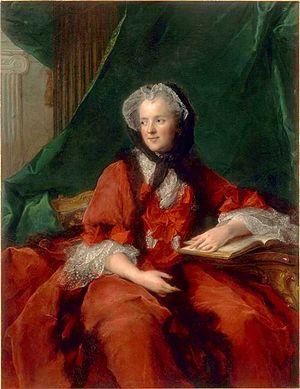
Louis XV, dit le « Bien-Aimé », né le 15 février 1710 à Versailles où il est mort le 10 mai 1774, est un roi de France et de Navarre. Membre de la maison de Bourbon, il règne sur le royaume de France du 1ᵉʳ septembre 1715 à sa mort. Il fut le seul roi de France à naître et mourir au château de Versailles.